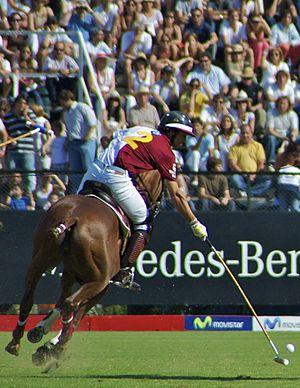
Un sponsor est une entreprise qui soutient une personne, un organisme ou une action d'intérêt général, non pas dans un but philanthropique comme pour le mécénat, mais à des fins commerciales. Cette activité de soutien se fait moyennant l'octroi en retour de contreparties comme la promotion des produits et services de l'entreprise sponsor, ainsi que sa notoriété et son image de marque. Sont également usités les termes de partenaire, de parrain, l'Office québécois de la langue française recommande commanditaire.
Championnat d'Argentine open de polo est la plus importante compétition internationale de polo réservée aux clubs. Le tournoi se tient depuis 1893 au Campo Argentino de Polo à Palermo, quartier de Buenos Aires.